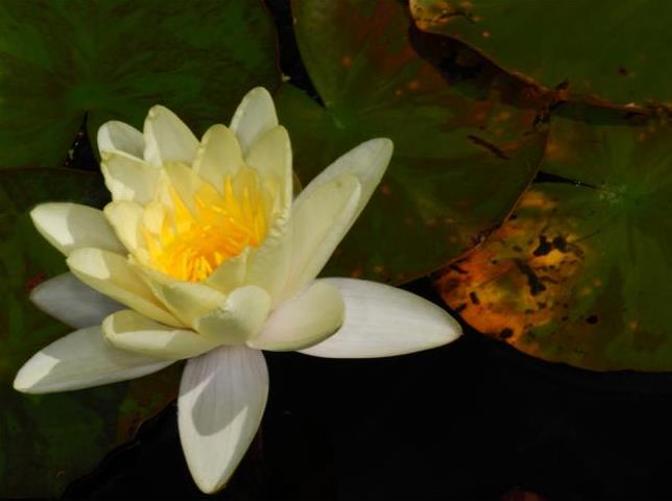
Label: water lily